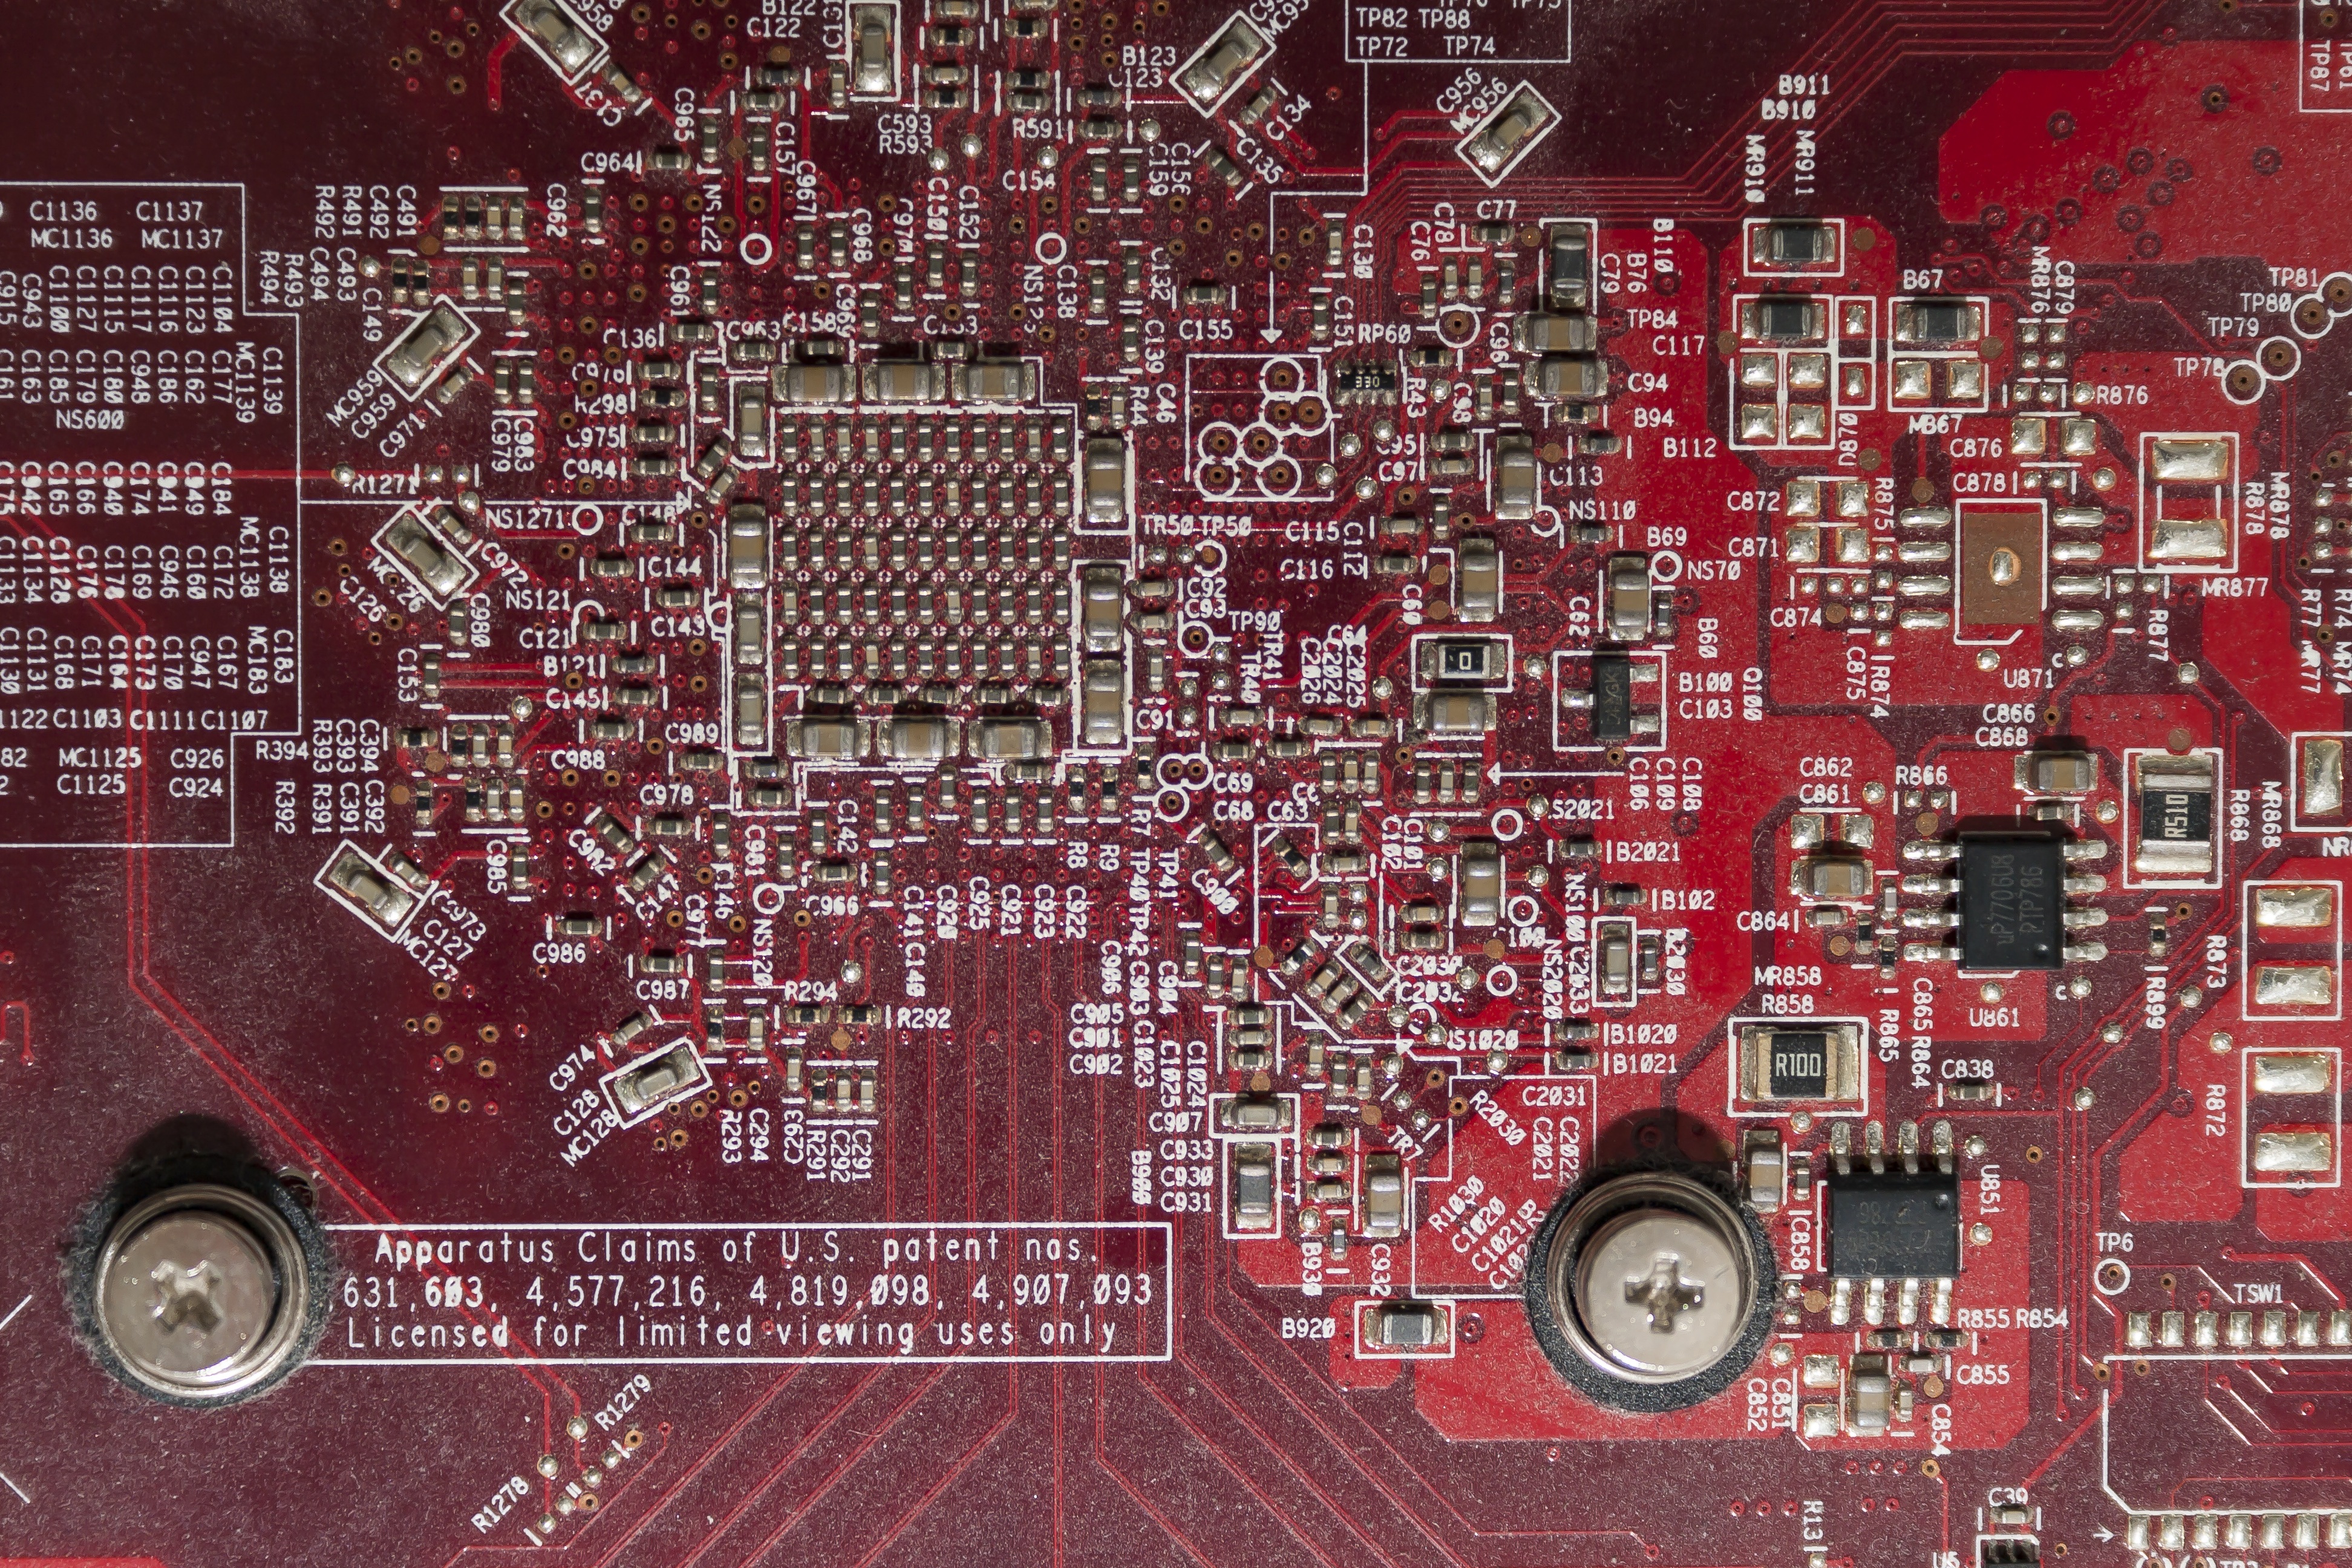
technology, jumper, screw, markings, component, motherboard, chipset, information technology, graphics card, transistor, electronic device, display device